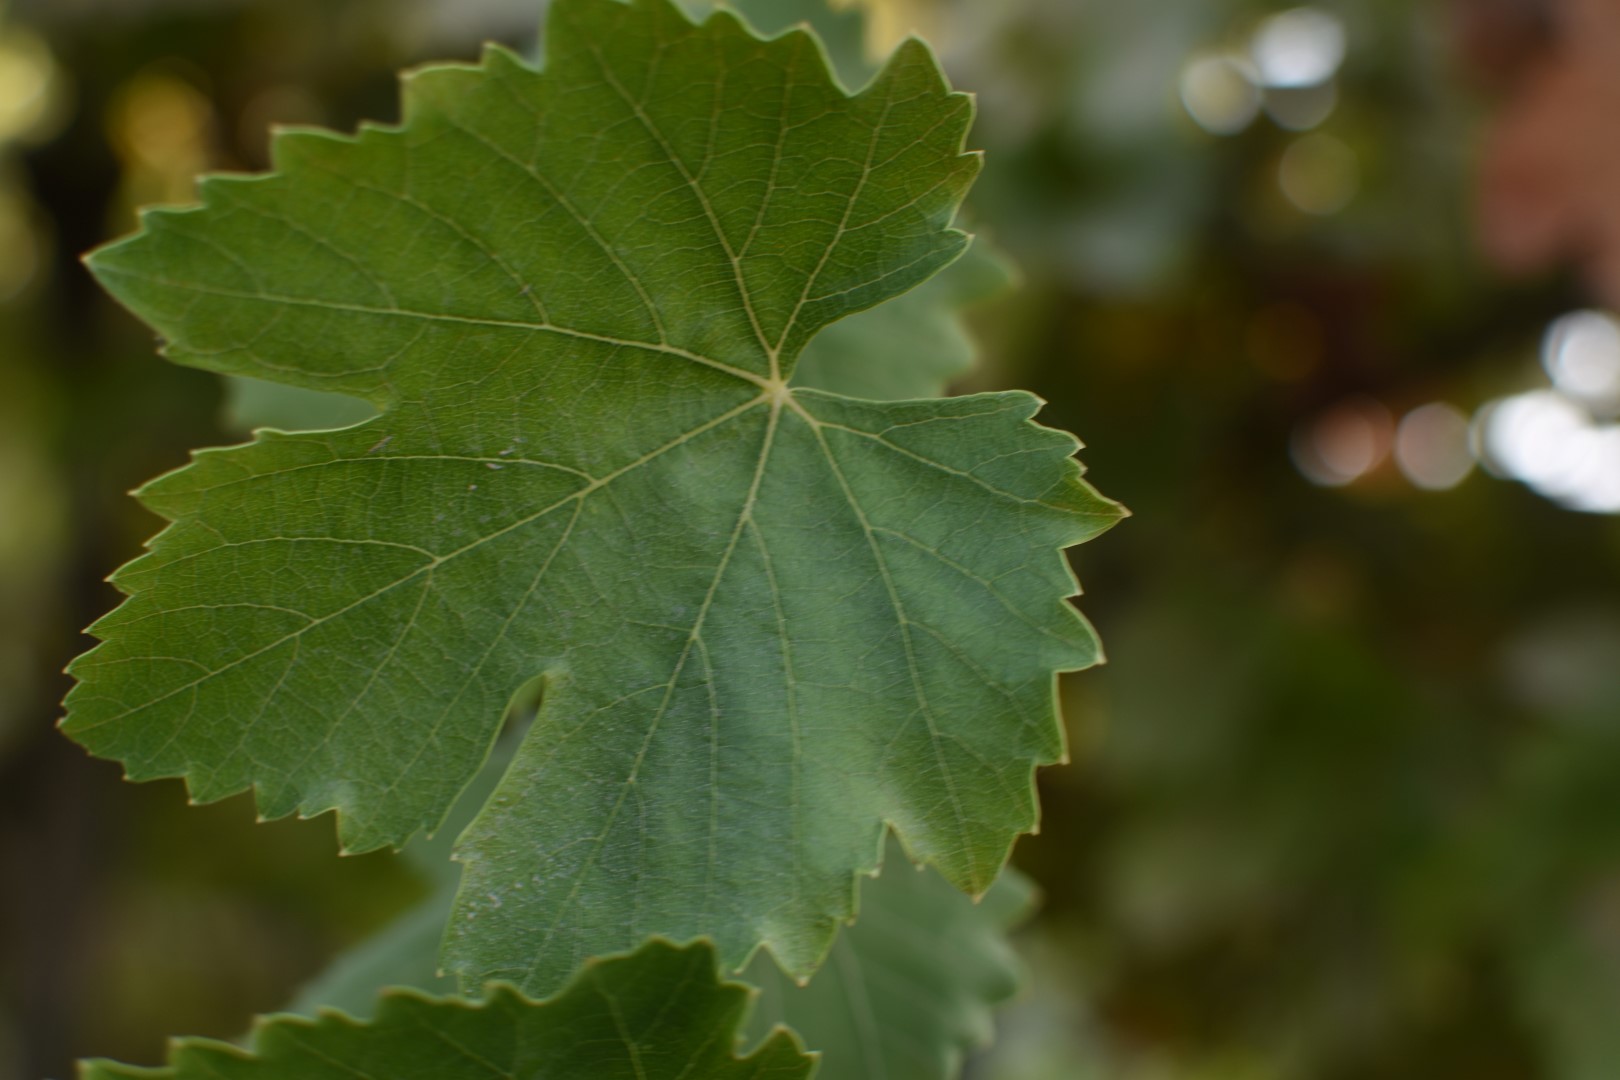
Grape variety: Thompson Seedless